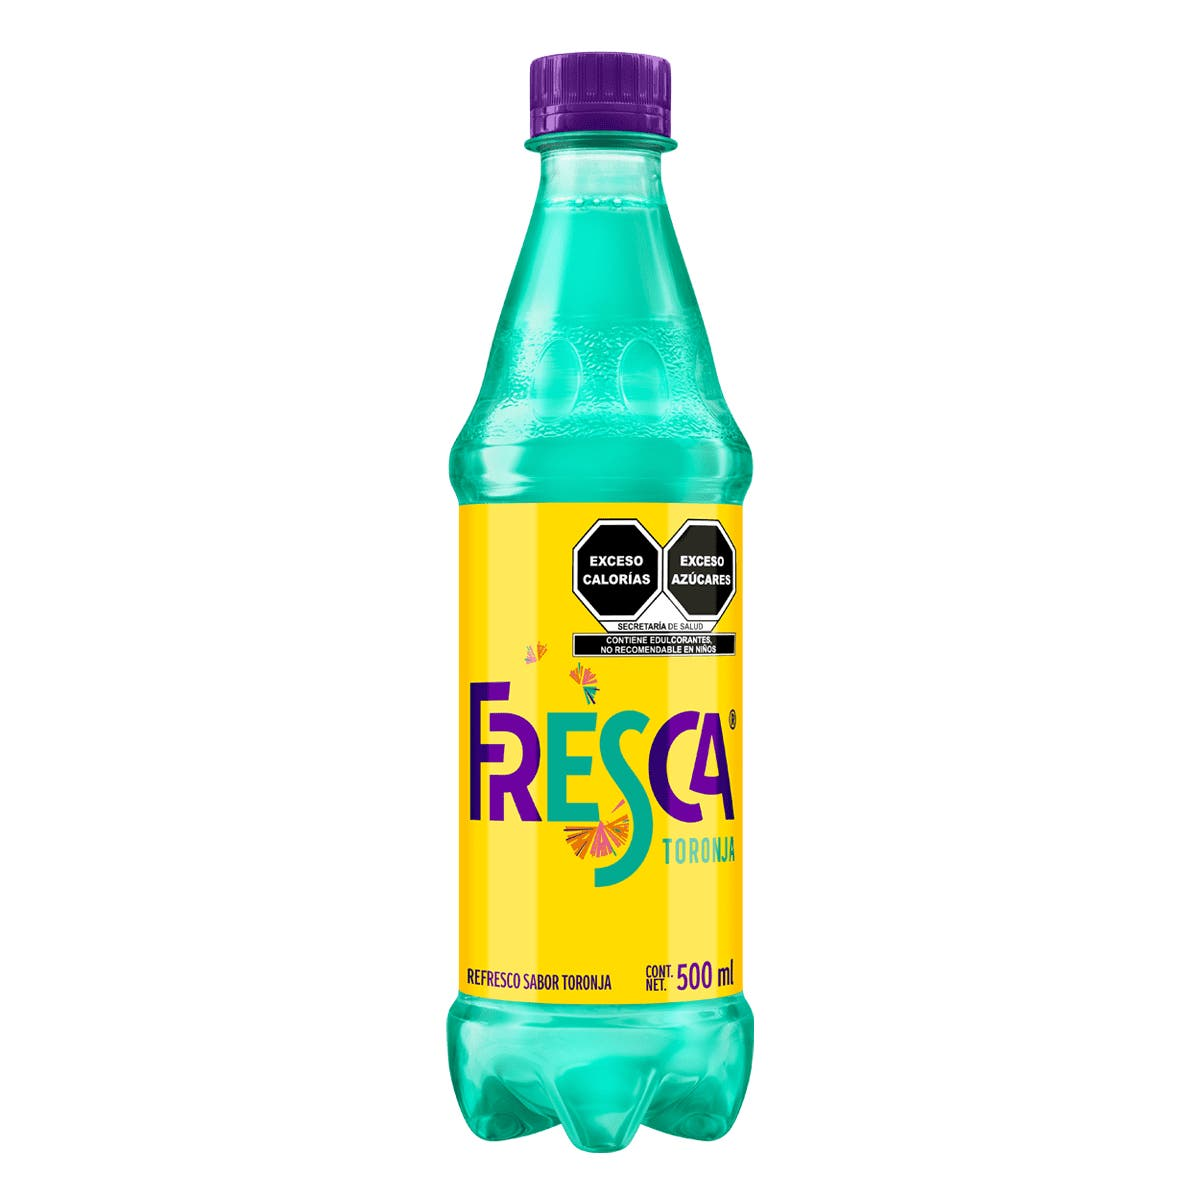
A Fresca pink grapefruit flavor soda in a 500-milliliters plastic bottle